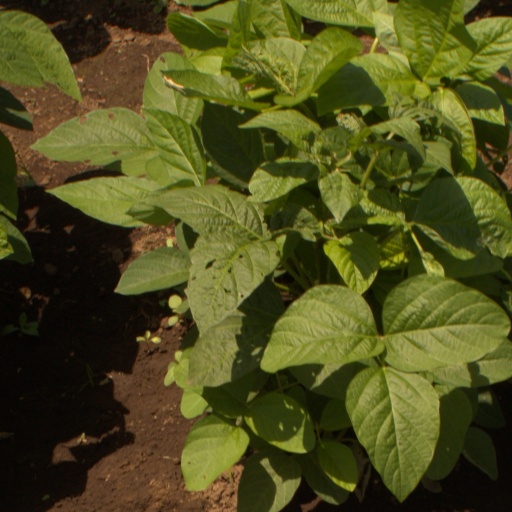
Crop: soybean